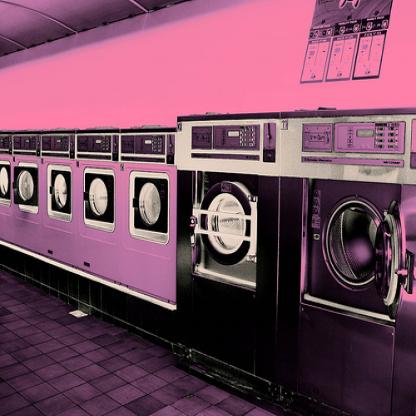
Scene: Indoor